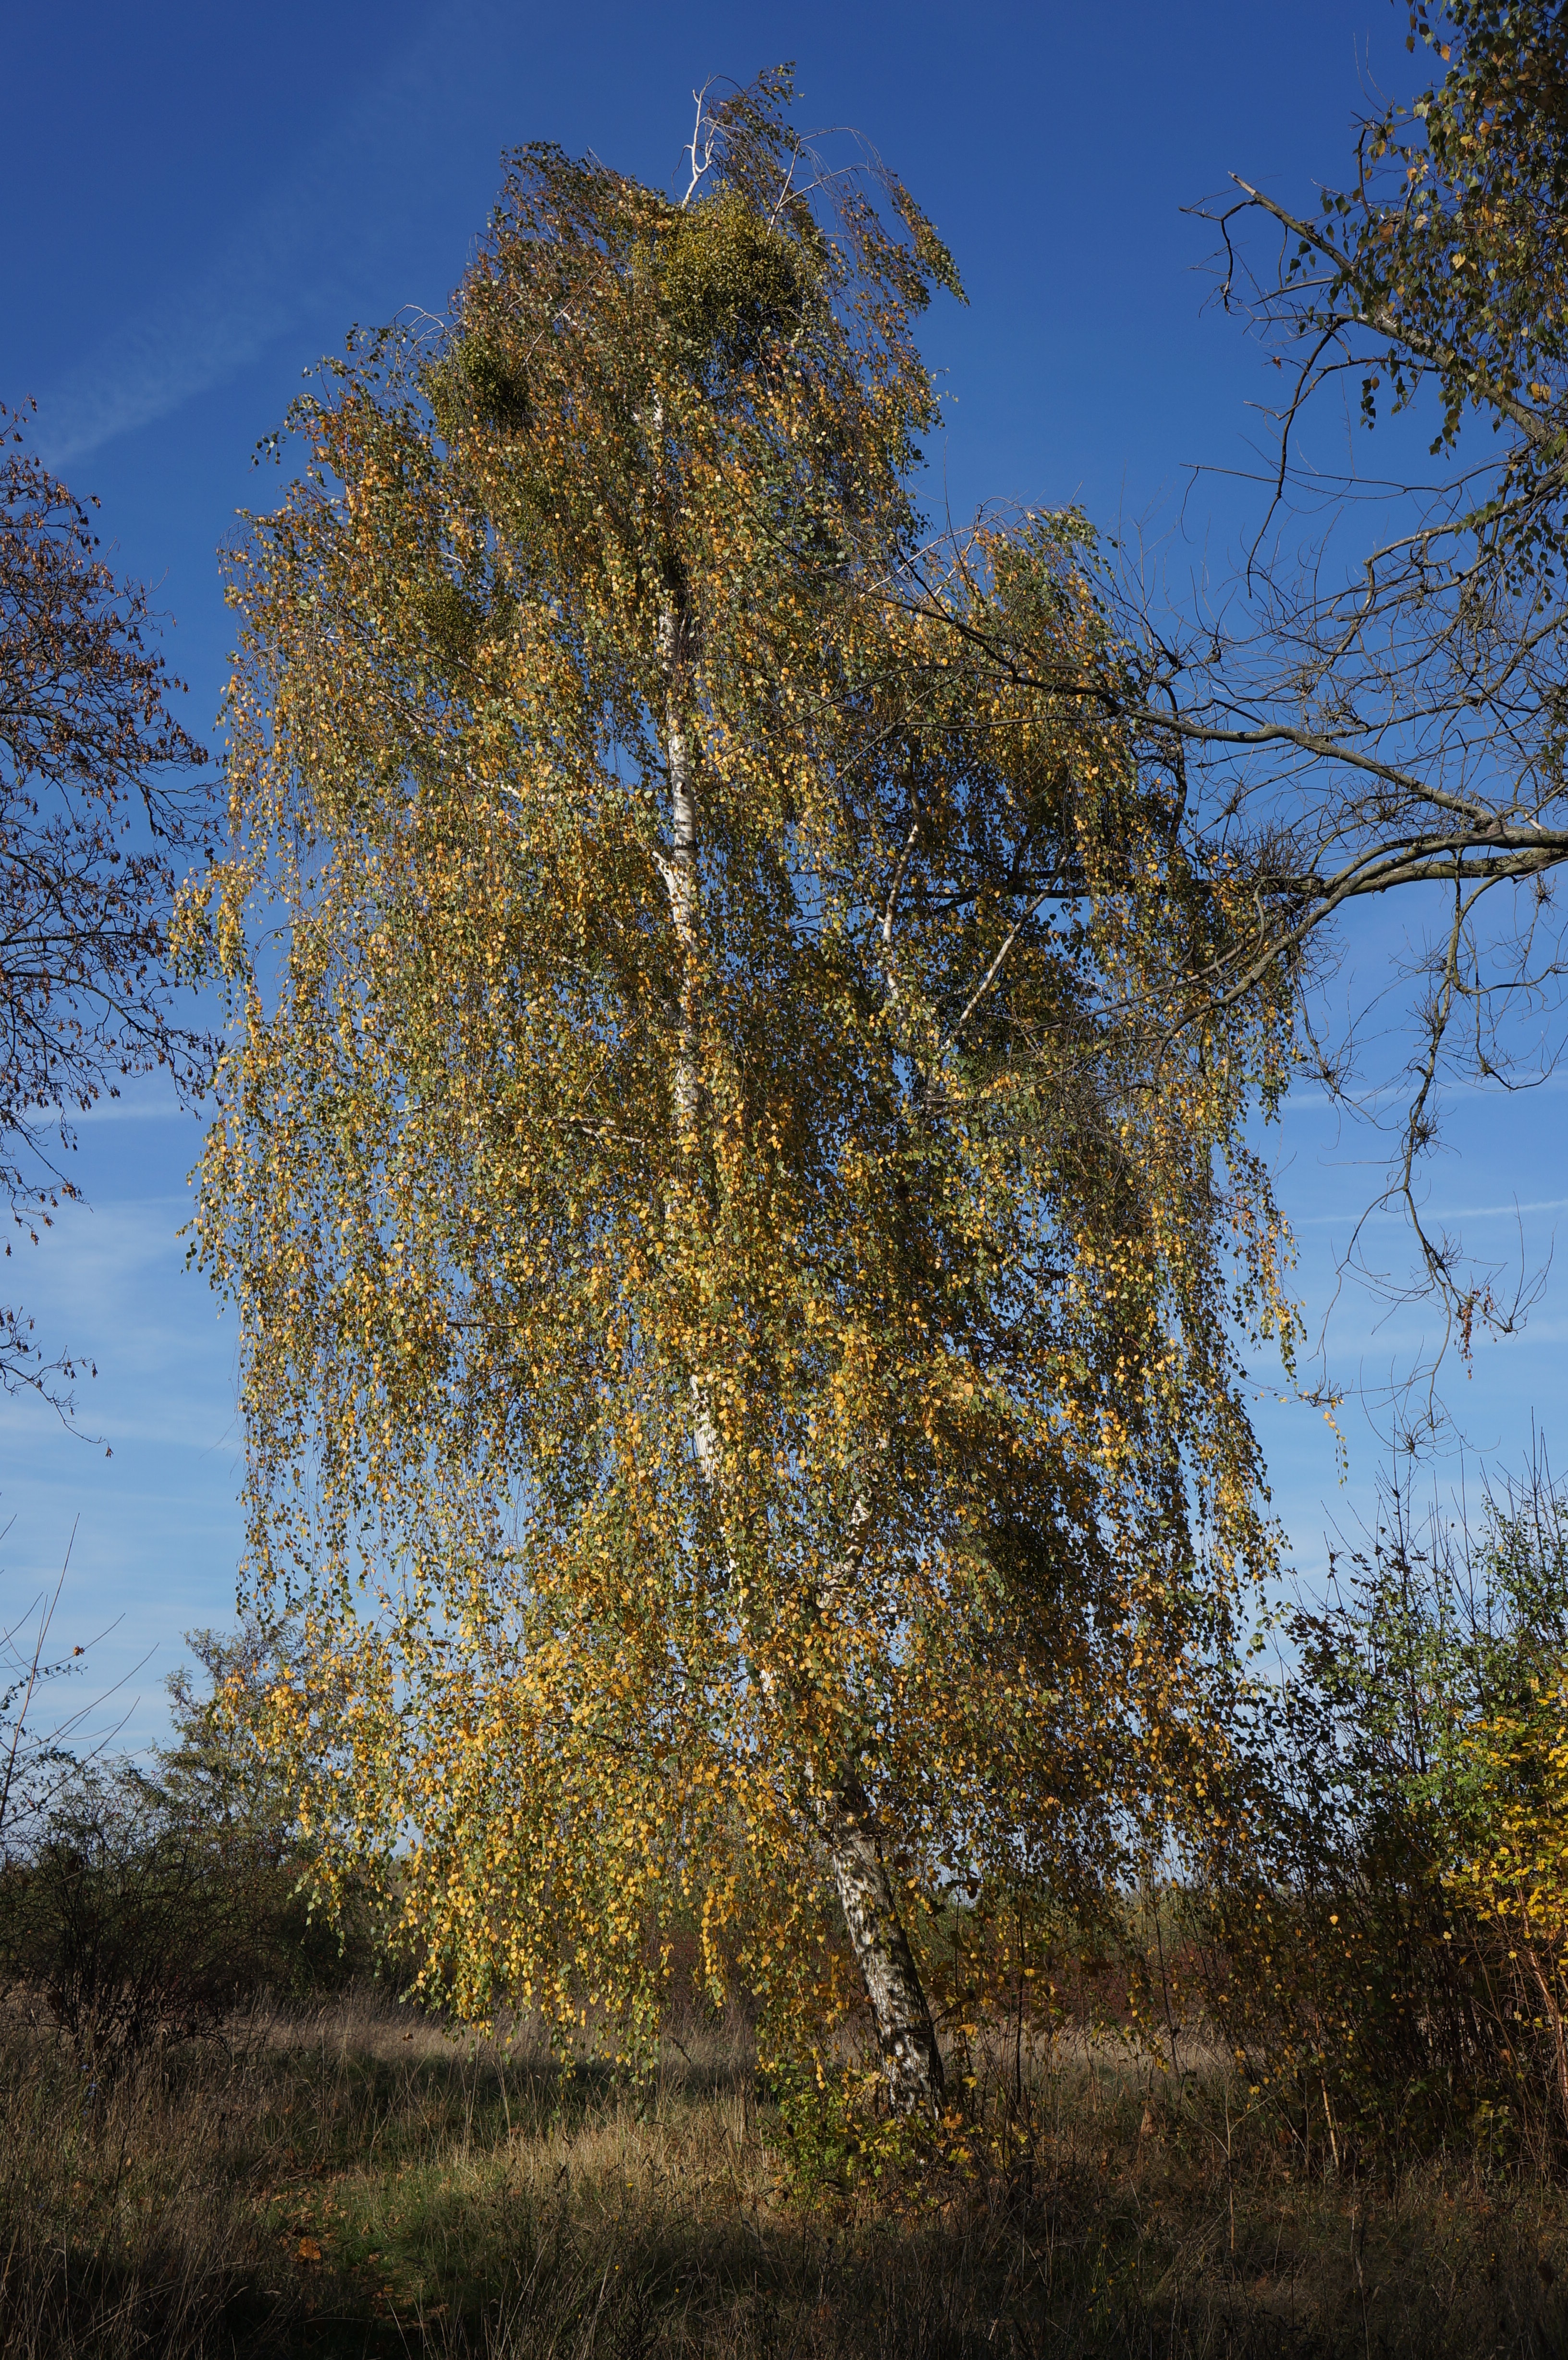
tree, nature, forest, branch, light, plant, sky, meadow, sunlight, leaf, birch, autumn, colorful, yellow, season, tribe, leaves, branches, deciduous, grove, woodland, larch, ecosystem, golden autumn, flowering plant, biome, woody plant, temperate coniferous forest, land plant